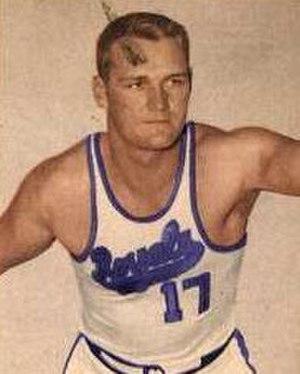
Arnold L. « Arnie » Johnson, né le 16 mai 1920, à Gonvick, dans le Minnesota, décédé le 6 juin 2000, à Rochester, dans l'État de New York, est un ancien joueur américain de basket-ball. Il évolue durant sa carrière aux postes d'ailier fort et de pivot.